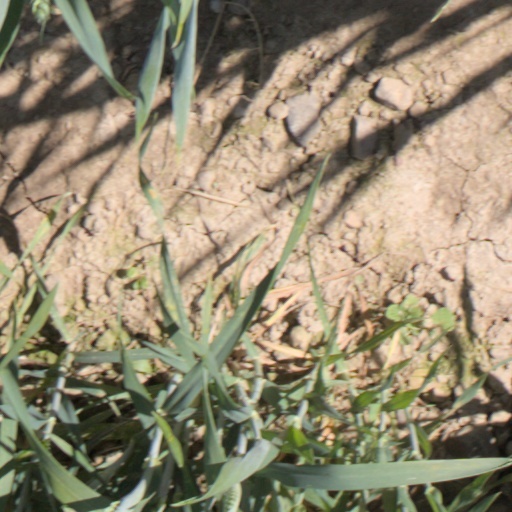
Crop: wheat